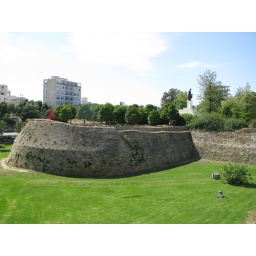
Een van de 11 bastions van de door de Venetianen in de 16e eeuw gebouwde stadsmuur van Nicosia, Cyprus.